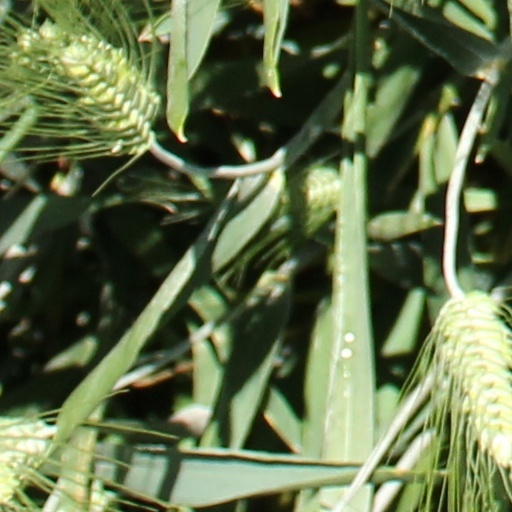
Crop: wheat